Women... Oh, Women!

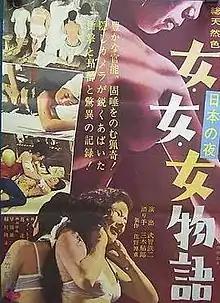
Poster of "Women... Oh, Women!" (1963)

is a 1963 Japanese documentary "Pink film". The first of these softcore pornographic film directed by Tetsuji Takechi, it was released in the United States in 1964.